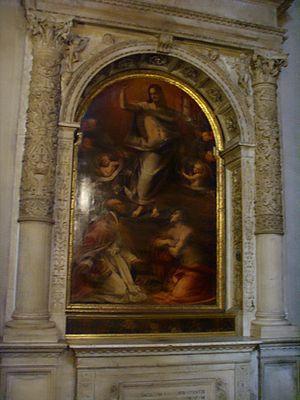
Tommaso Manzuoli dit Maso da San Friano ou Maso di San Friano est un peintre italien de l'école florentine du Cinquecento.